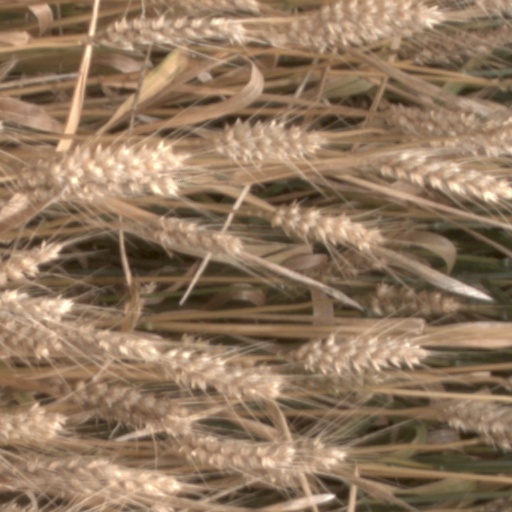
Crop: wheat